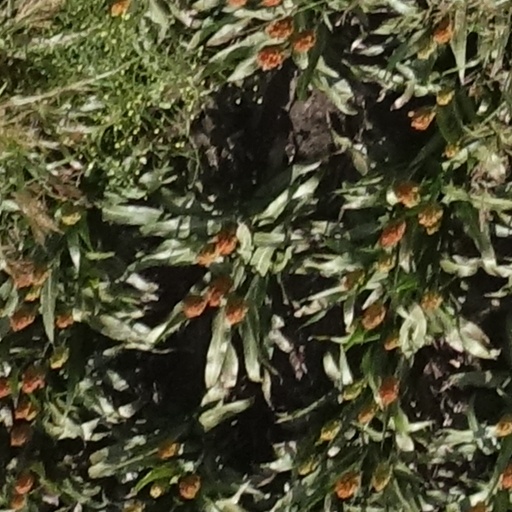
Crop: sorghum